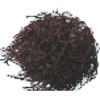
Label: Rambutan 1